Human rights in Turkey

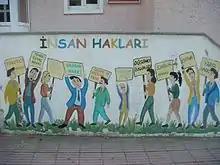
Mural depicting human rights in Turkey. The listed rights are: consumption rights, the right of a clean environment, the right to obtain information, the right to life, voting rights, the right to education, freedom of thought, right to health, equality, habeas corpus.

Human rights in Turkey are protected by a variety of international law treaties, which take precedence over domestic legislation, according to Article 90 of the 1982 Constitution. The International Covenant on Civil and Political Rights (ICCPR) was not signed by Turkey until 2000. As of today, however, Turkey is party to 16 out of 18 international human rights treaties of the United Nations.